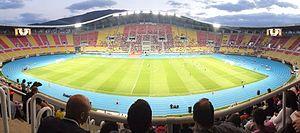
La Supercoupe de l'UEFA 2017 est la 42ᵉ édition de la Supercoupe de l'UEFA. Le match oppose le Real Madrid, vainqueur de la Ligue des champions 2016-2017, à Manchester United, vainqueur de la Ligue Europa 2016-2017.